Ultra Blue

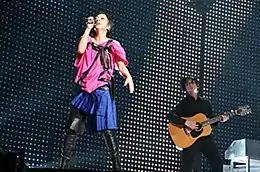
Utada performing on their Utada United 2006 tour during Summer 2006

Utada embarked on nationwide concert tour called Utada United 2006 to promote "Ultra Blue". It was Utada's second concert tour of Japan following their Bohemian Summer 2000 tour. The Utada United 2006 tour ran from July 1, 2006, to September 10, 2006. A live DVD of the tour was released on December 20, 2006. The home release captures their performance at the Saitama Super Arena. The film was directed by filmmaker and Utada's then-husband Kazuaki Kiriya, and recorded using 60 high-definition cameras.